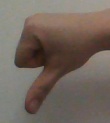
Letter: waw